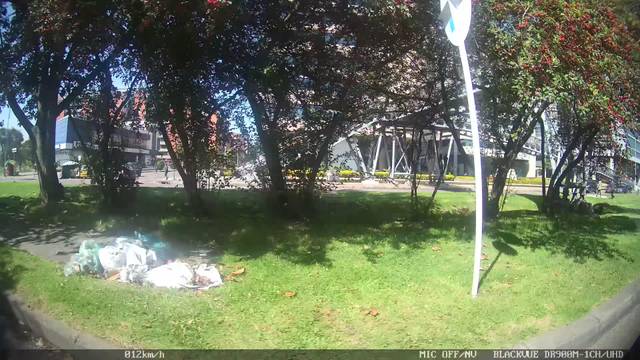
Region: Colombia
Coordinates: 4.656, -74.105